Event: Nepal Earthquake
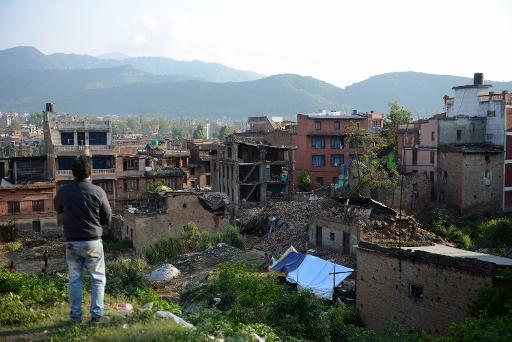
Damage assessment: damage